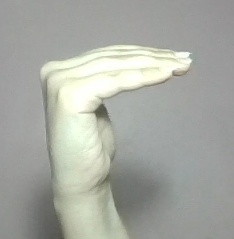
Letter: haa